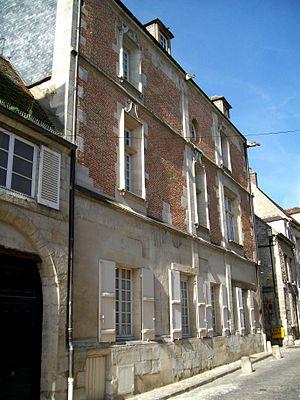
Le «
Ce tableau présente la liste de tous les monuments historiques classés ou inscrits dans la ville de Senlis, Oise, Hauts-de-France, en France.
Senlis est une commune française, sous-préfecture du département de l'Oise, en région Hauts-de-France. Elle se situe sur la Nonette, entre les forêts de Chantilly et d'Ermenonville au sud, et d'Halatte au nord, à quarante kilomètres au nord de Paris. Ses habitants sont appelés les Senlisiens.
Le musée d'art et d'archéologie de Senlis est situé dans le centre historique de la ville de Senlis, à proximité de la cathédrale de Senlis. Il est situé dans l'ancien palais épiscopal de la ville, classé monument historique depuis 1964, et accueille une collection de beaux-arts, d'arts décoratifs et d'archéologie locale. Pour la restauration entière du bâtiment à partir du mois de juillet 2007, le musée a dû fermer au public, avec une réouverture prévue initialement pour février 2009. Des découvertes archéologiques ont retardé la progression des travaux, mais en septembre 2009, ils étaient pratiquement terminés, sauf pour la galerie Renaissance et la chambre des anges, dont la rénovation intérieure n'avait pas encore commencé. La réouverture était alors envisagée pour septembre 2010, mais les marchés publics n'ayant pas été passés à temps, des nouveaux retards sont survenus. Finalement l'inauguration après les travaux a eu lieu le 23 juin 2012.